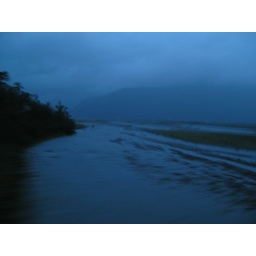
Deep blue over troubled water